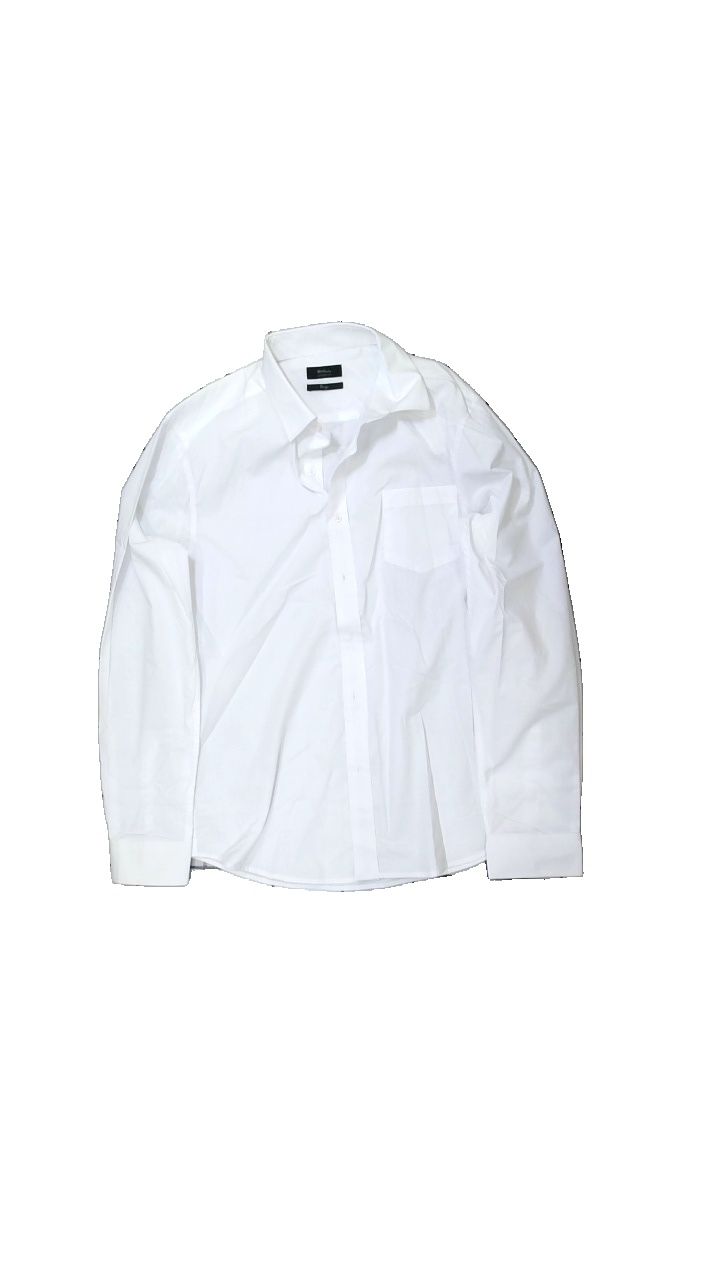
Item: Shirt (Men)
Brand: Skill
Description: vit skjorta
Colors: White
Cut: Regular
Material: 63% polyester 37% bomull
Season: All
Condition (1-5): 4
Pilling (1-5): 5
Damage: smått smutsigt
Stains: Minor
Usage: Reuse
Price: <50